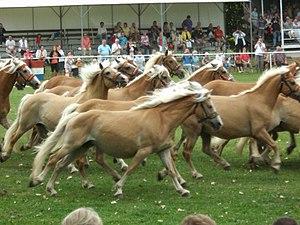
L’Edelbluthaflinger est une race de chevaux de selle sélectionnée dans le land de Thuringe, en Allemagne, à partir du Haflinger. Son stud-book a été officialisé en 2006. La majorité des effectifs se trouvent en Bavière.